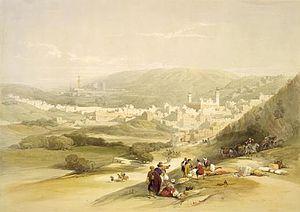
Le Massacre d'Hébron de 1834 est un massacre commis contre des Arabes et des Juifs dans la ville d'Hébron le 24 juillet 1834 par des soldats égyptiens sous les ordres d'Ibrahim Pacha. Cinq cents Arabes furent tués en représailles de leur révolte contre leur enrôlement forcé dans son armée. Les Juifs de cette ville, bien que n'ayant pas participé à la révolte, subirent des exactions, 12 d'entre eux furent assassinés.
La révolte de Palestine est un soulèvement qui se déroule de mai à août 1834 à la suite de la première guerre égypto-ottomane, alors que la Syrie ottomane est temporairement détachée de l'Empire ottoman et placée sous la tutelle de Méhémet Ali, pacha d'Égypte, devenu pratiquement indépendant. Ce mouvement rassemble surtout des paysans, mécontents de la fiscalité et de la conscription introduits par l'administration égyptienne, mais aussi certains notables et des Bédouins. La révolte est écrasée par Ibrahim Pacha, fils de Méhémet Ali. La Palestine reste sous domination égyptienne jusqu'à la deuxième guerre égypto-ottomane où l'intervention des puissances occidentales la restitue au sultan.